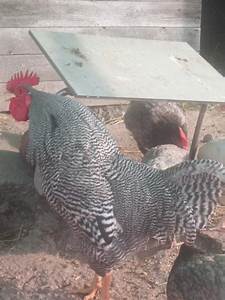
Label: gallina